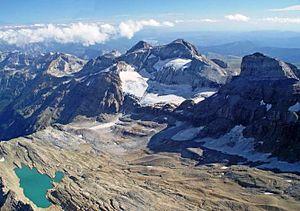
Face Nord du Mont Perdu et du Cylindre vue d'avion en septembre 2011